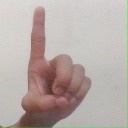
अक्षर: ड